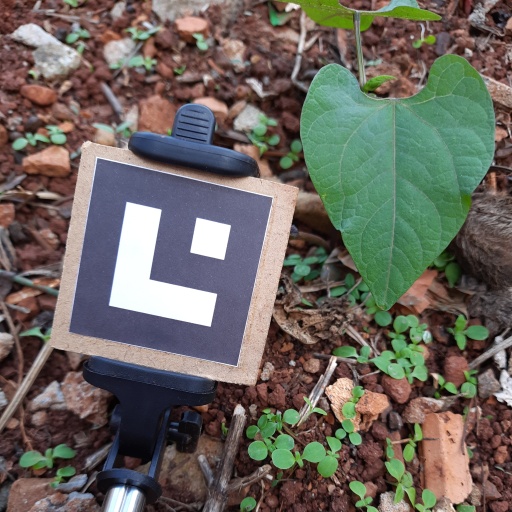
Observations: wavy surface, no eating holes, under shade